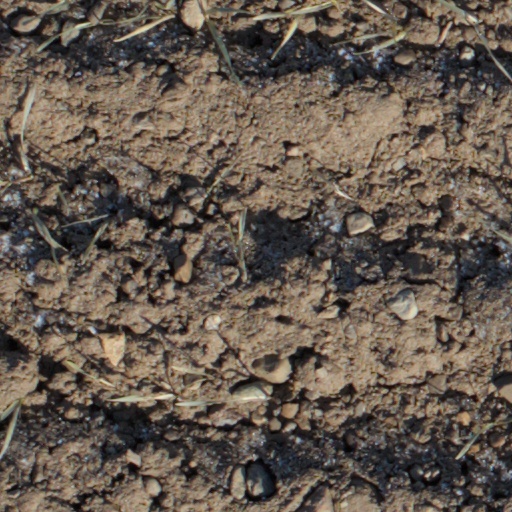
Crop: wheat